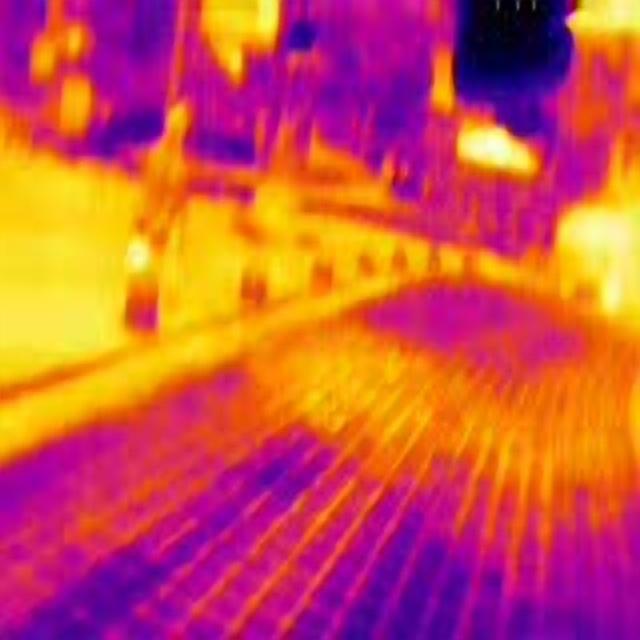
Detected objects:
label: person